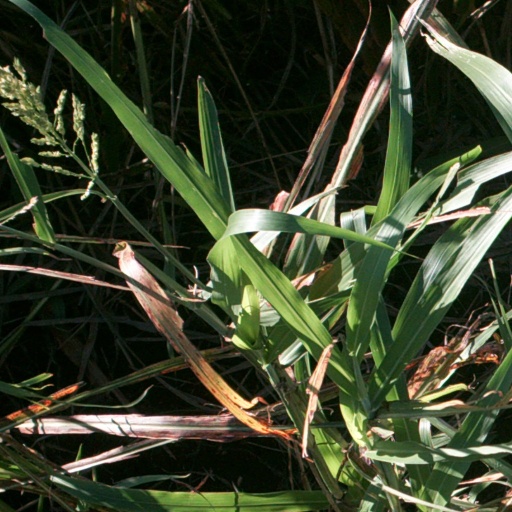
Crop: sorghum